Ruth Mulan Chu Chao Center

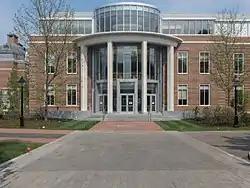
Ruth Mulan Chu Chao Center

The Chao Center is a building on the campus of Harvard Business School which is one of 14 schools within Harvard University. It is located in the Allston neighborhood of Boston, Massachusetts, U.S. and across the street from the Harvard School of Engineering opening in 2020.